Peter Hogg

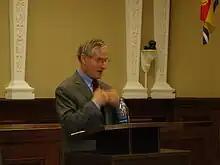
Hogg speaking at the University of Western Ontario in 2010

Peter Wardell Hogg (12 March 1939 – 4 February 2020) was a New Zealand–born Canadian legal scholar and lawyer. He was best known as a leading authority on Canadian constitutional law, with the most academic citations in Supreme Court jurisprudence of any living scholar during his lifetime, according to Emmett Macfarlane of the University of Waterloo.